Rodgers and Hammerstein

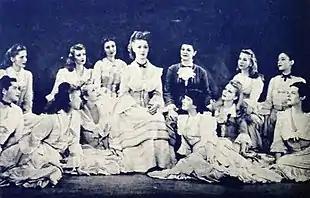
"What's the Use of Wond'rin' " from "Carousel" (1947)

The original production of "Carousel" was directed by Rouben Mamoulian and opened at Broadway's Majestic Theatre on April 19, 1945, running for 890 performances and closing on May 24, 1947. The cast included John Raitt, Jan Clayton, Jean Darling, Christine Johnson and Bambi Linn. From this show came the hit musical numbers "The Carousel Waltz" (an instrumental), "If I Loved You", "June Is Bustin' Out All Over", and "You'll Never Walk Alone".